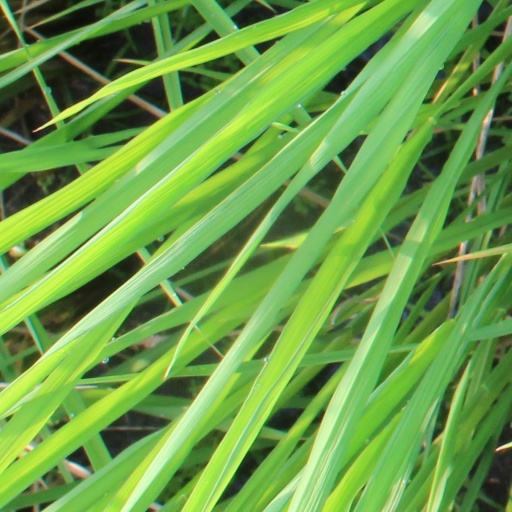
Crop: rice